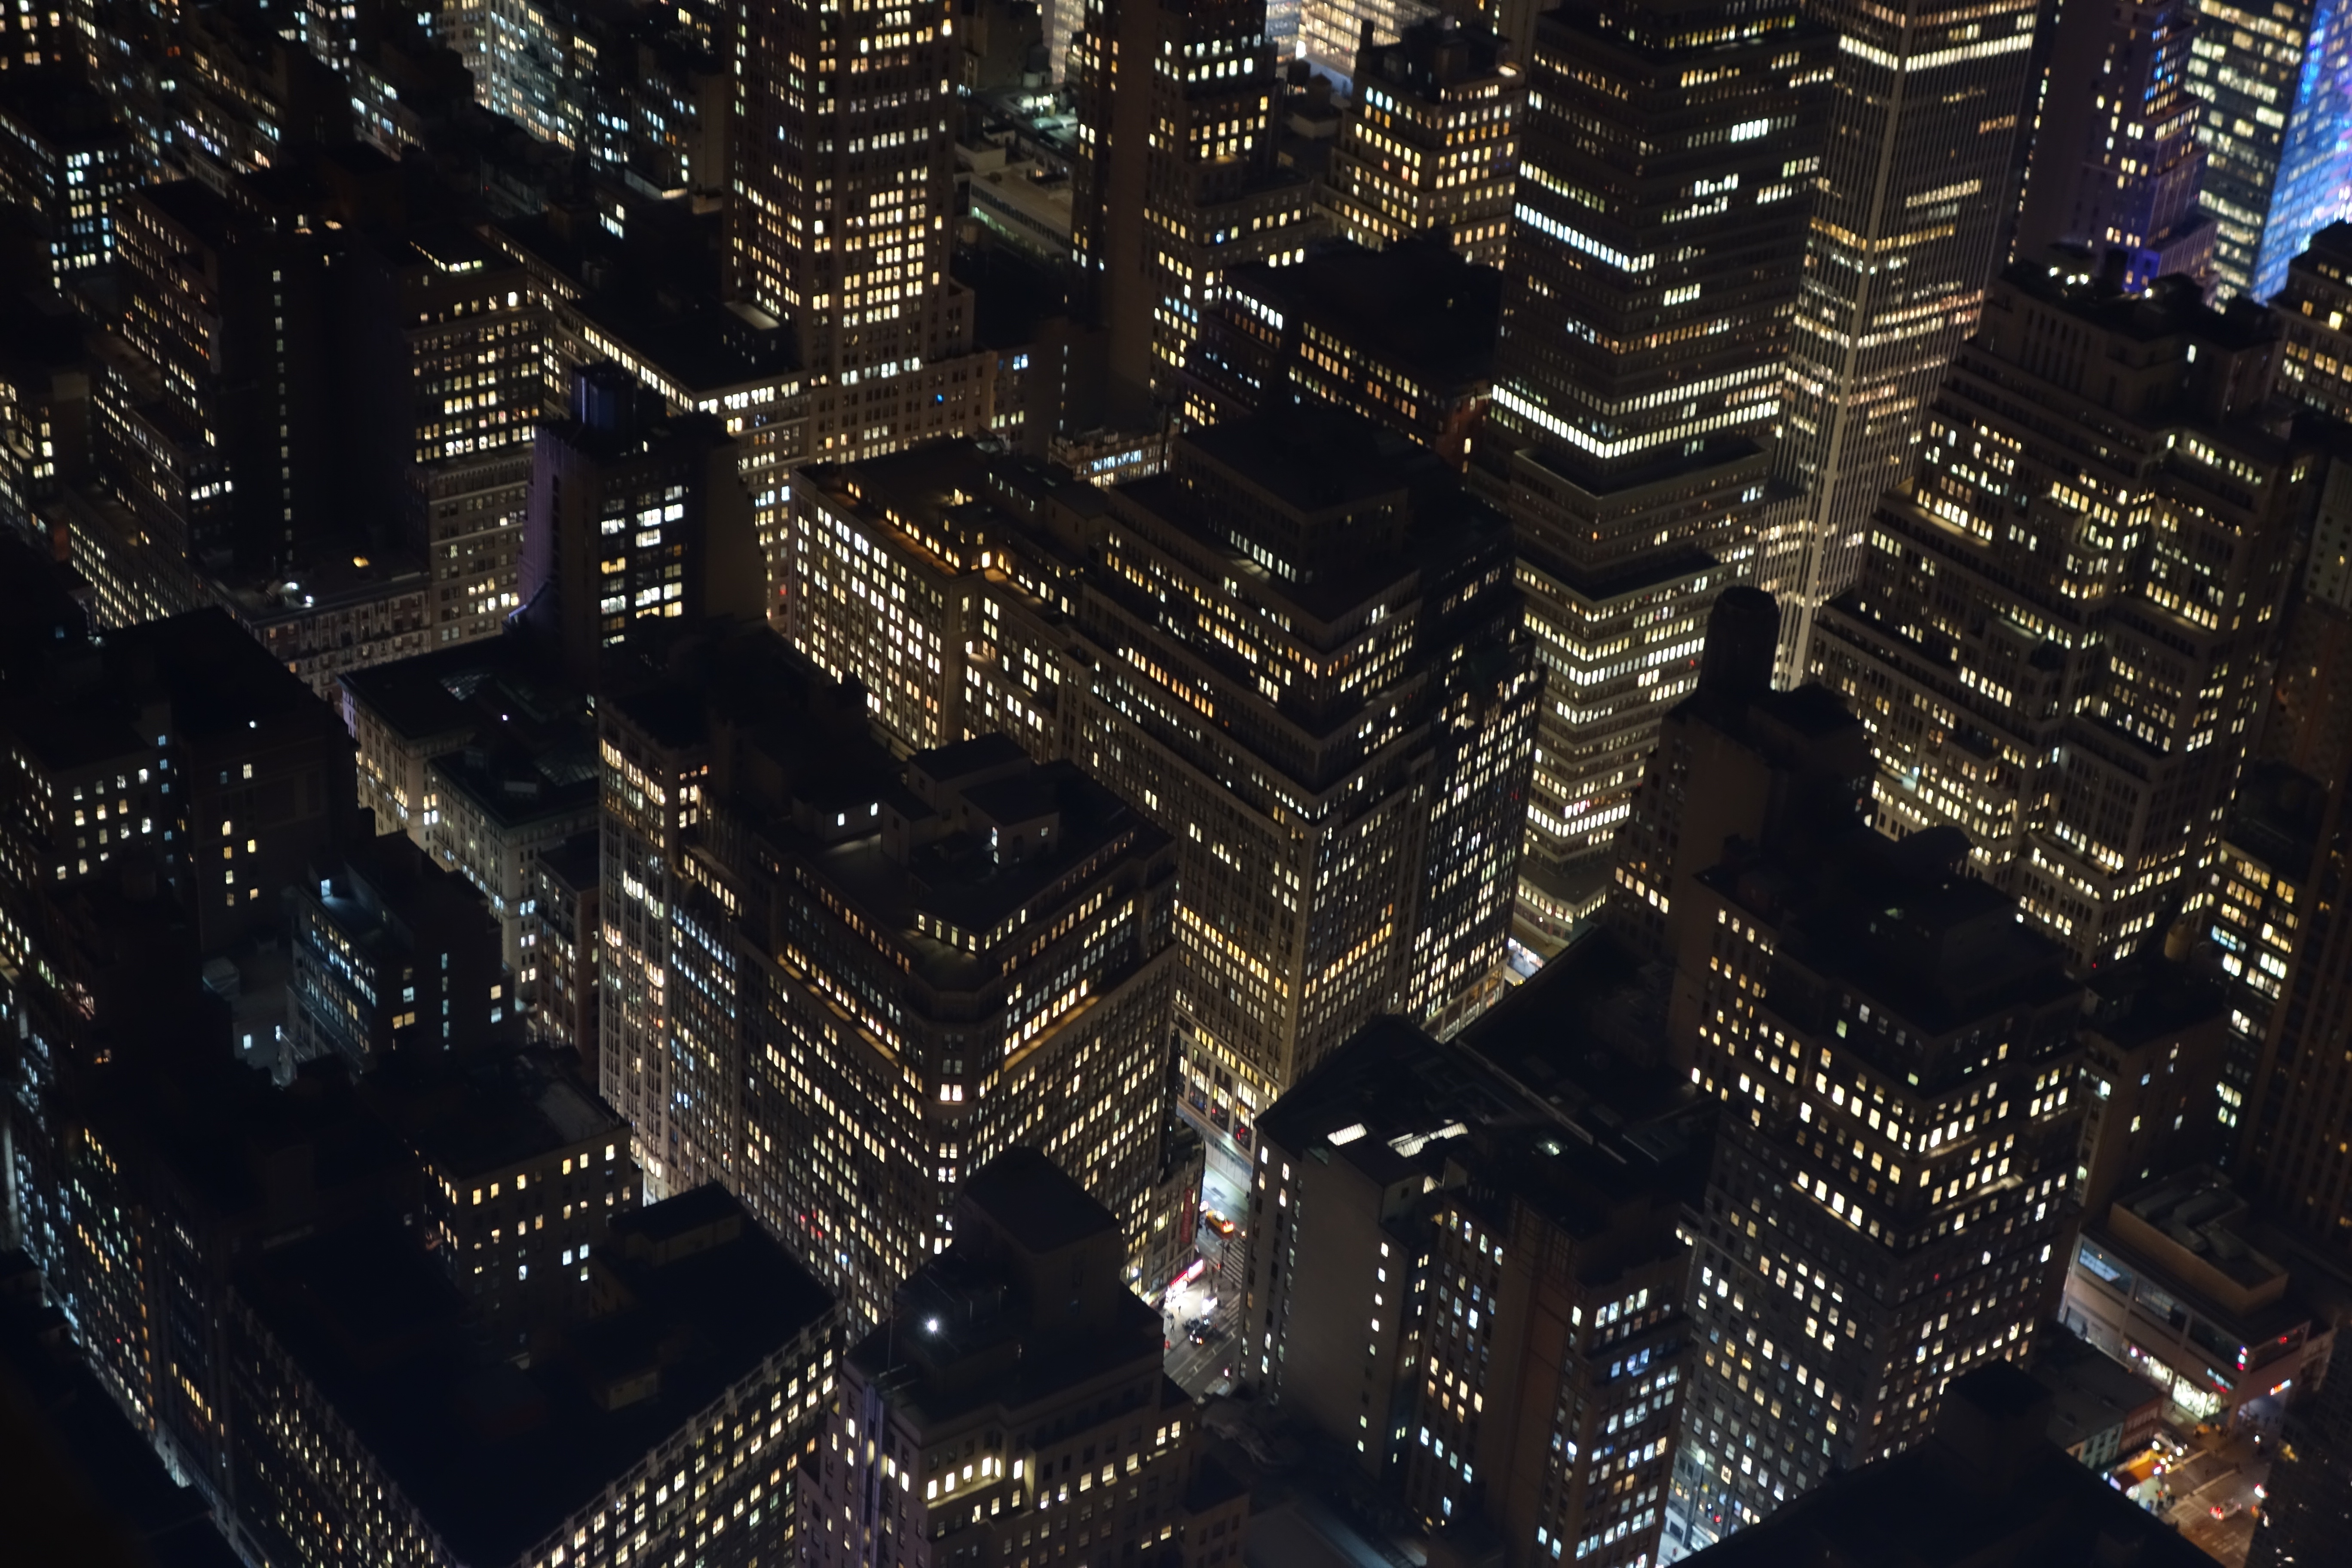
skyline, night, city, skyscraper, cityscape, downtown, metropolis, aerial photography, human settlement, metropolitan area